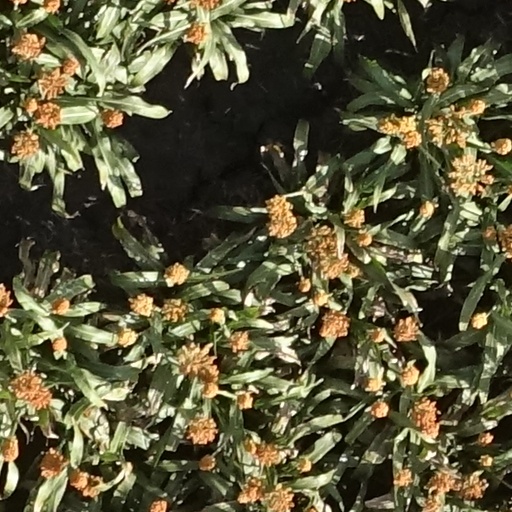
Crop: sorghum